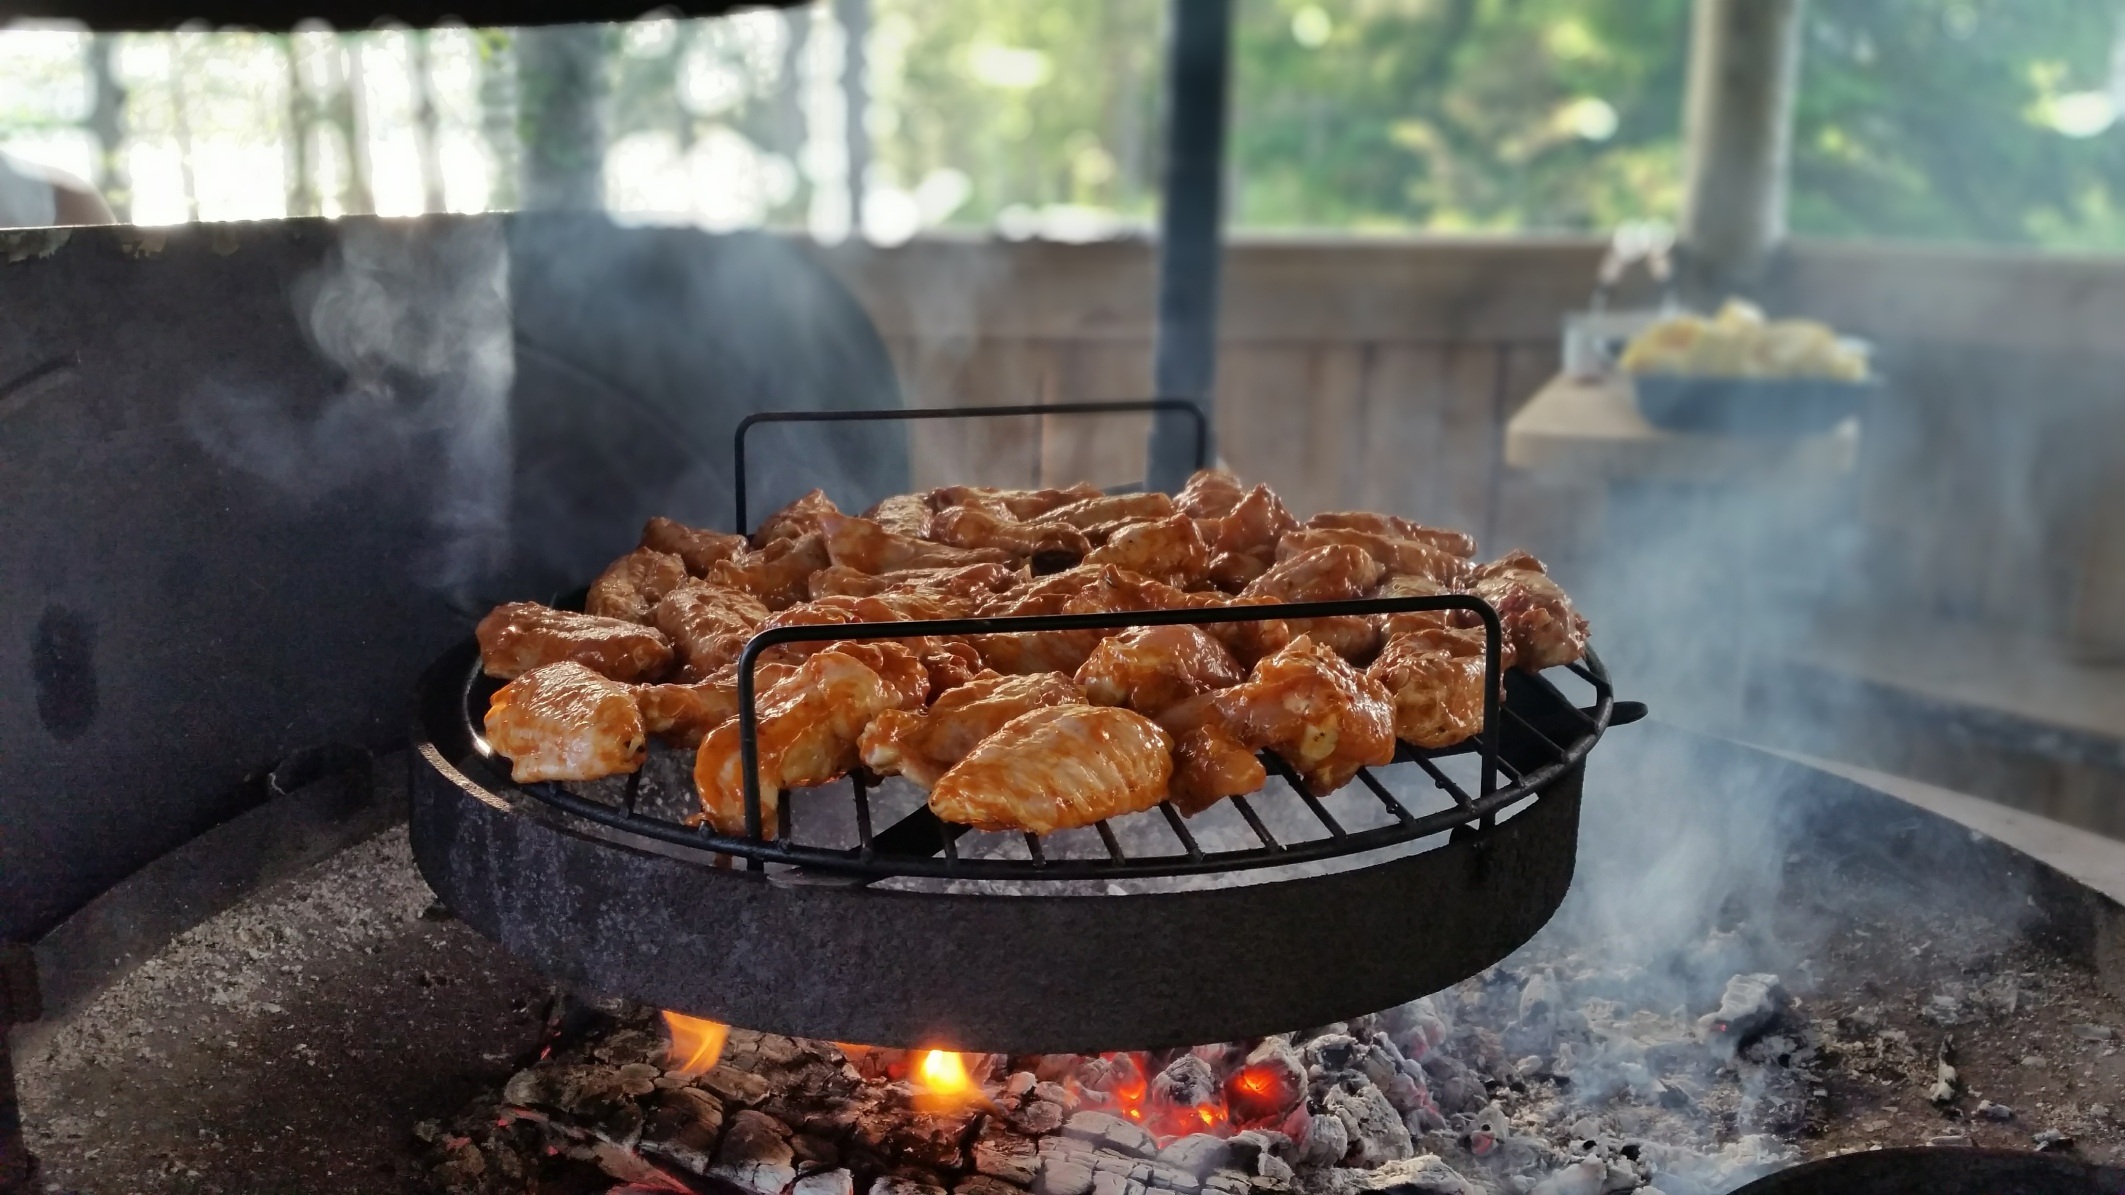
summer, dish, food, cooking, flame, meat, barbecue, cuisine, grill, outdoors, hot, roasting, embers, grilling, barbecue grill, kitchen appliance, outdoor grill